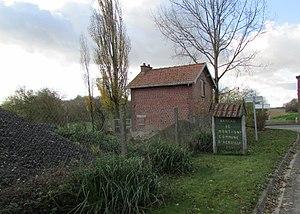
Vestiges de la gare d'Hervilly-Montigny.
Hervilly est une commune française située dans le département de la Somme en région Hauts-de-France.
Le Chemin de fer de Vélu-Bertincourt à Saint-Quentin a fonctionné entre 1880 et 1955, dans les départements de la Somme, l'Aisne et du Pas-de-Calais.